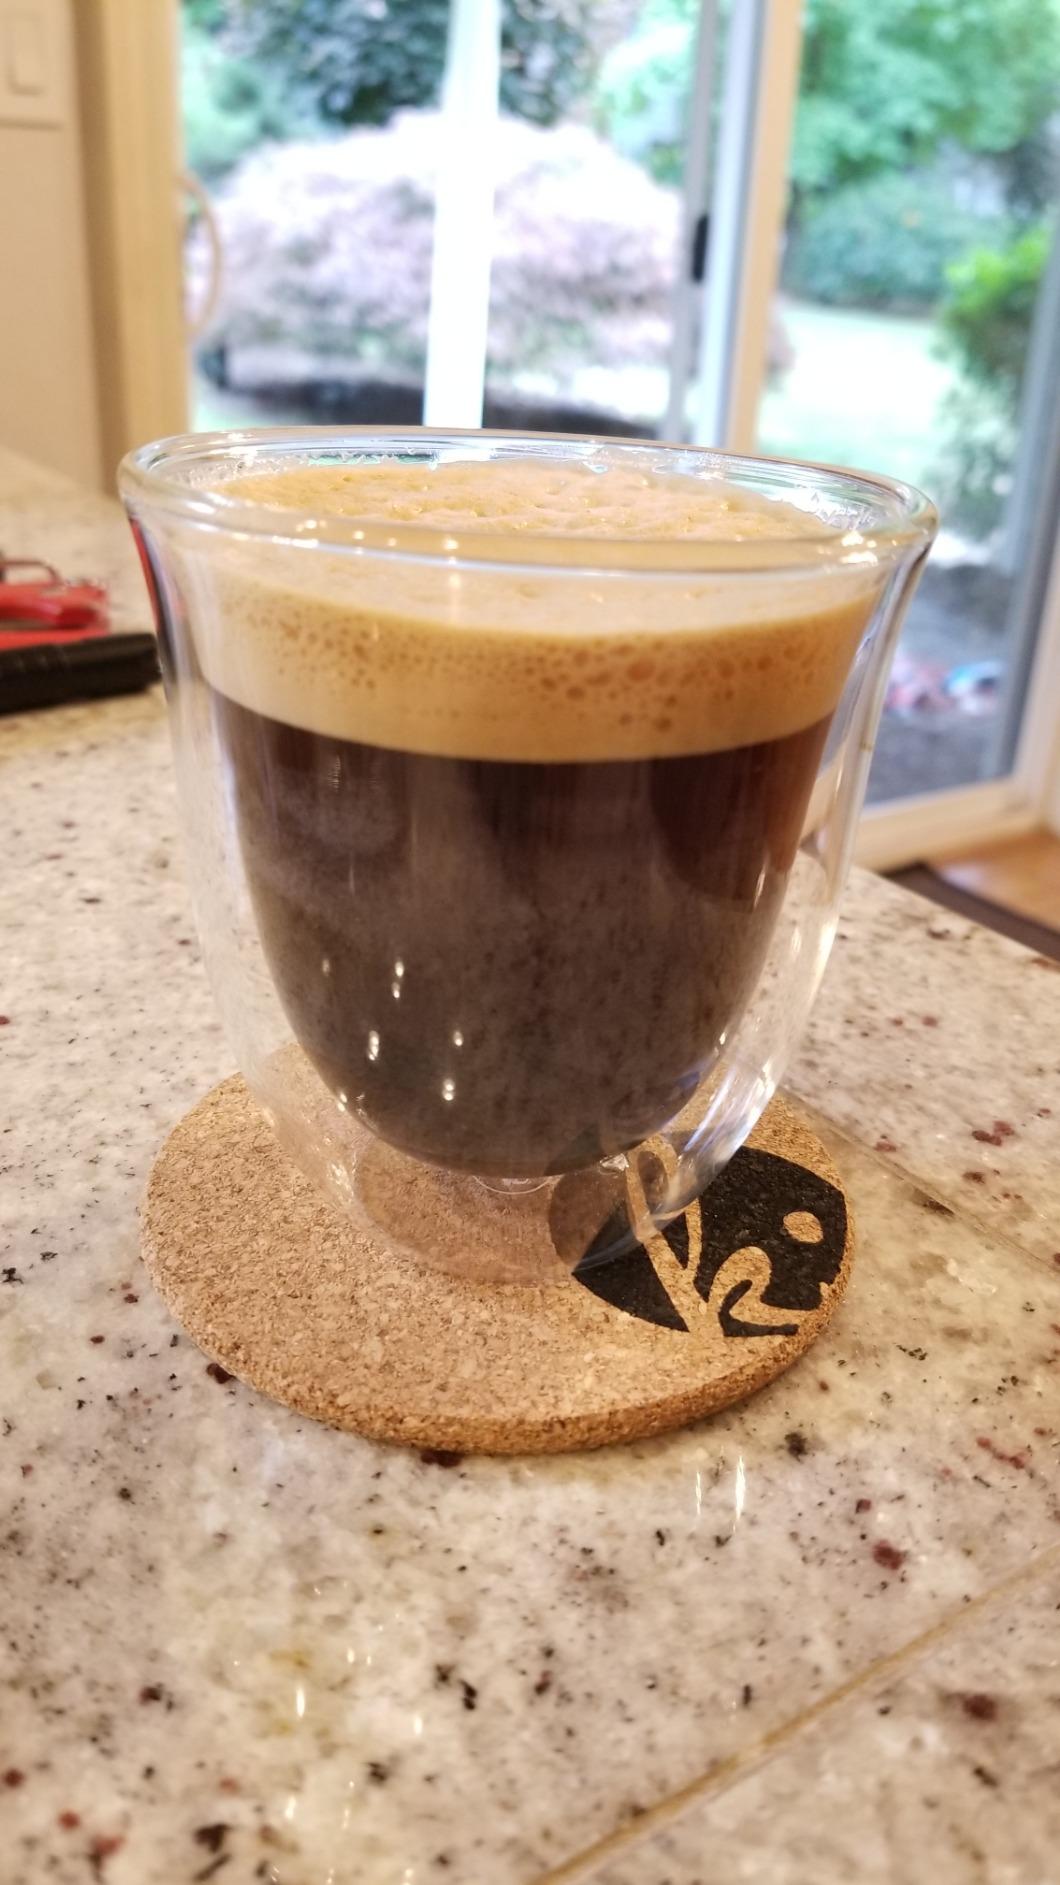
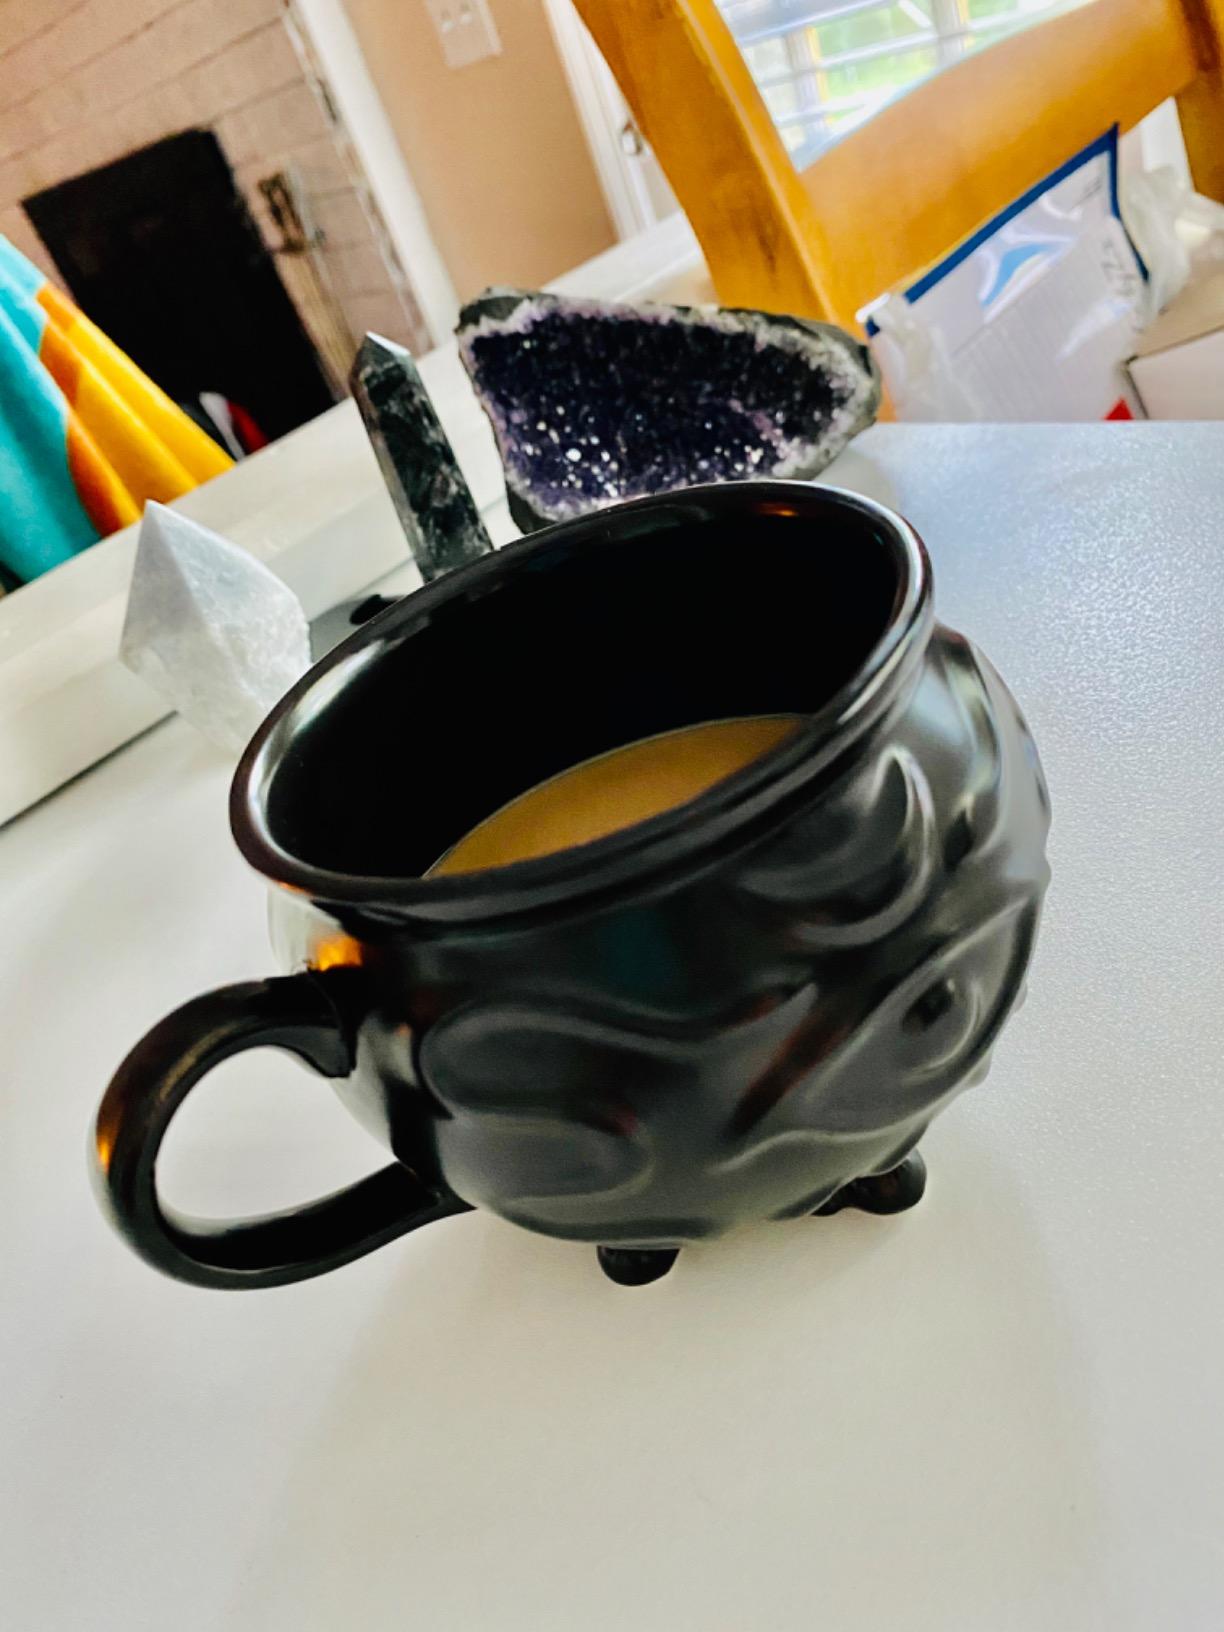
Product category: items_mug
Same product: no